Toronto

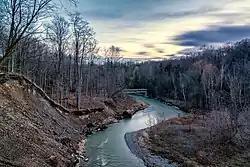
Rouge National Urban Park is a national park in Scarborough.

Many of Toronto's former industrial sites close to (or in) downtown have been redeveloped, including parts of the Toronto waterfront, the rail yards west of downtown, and Liberty Village, the Massey-Harris district and large-scale development is underway in the West Don Lands.